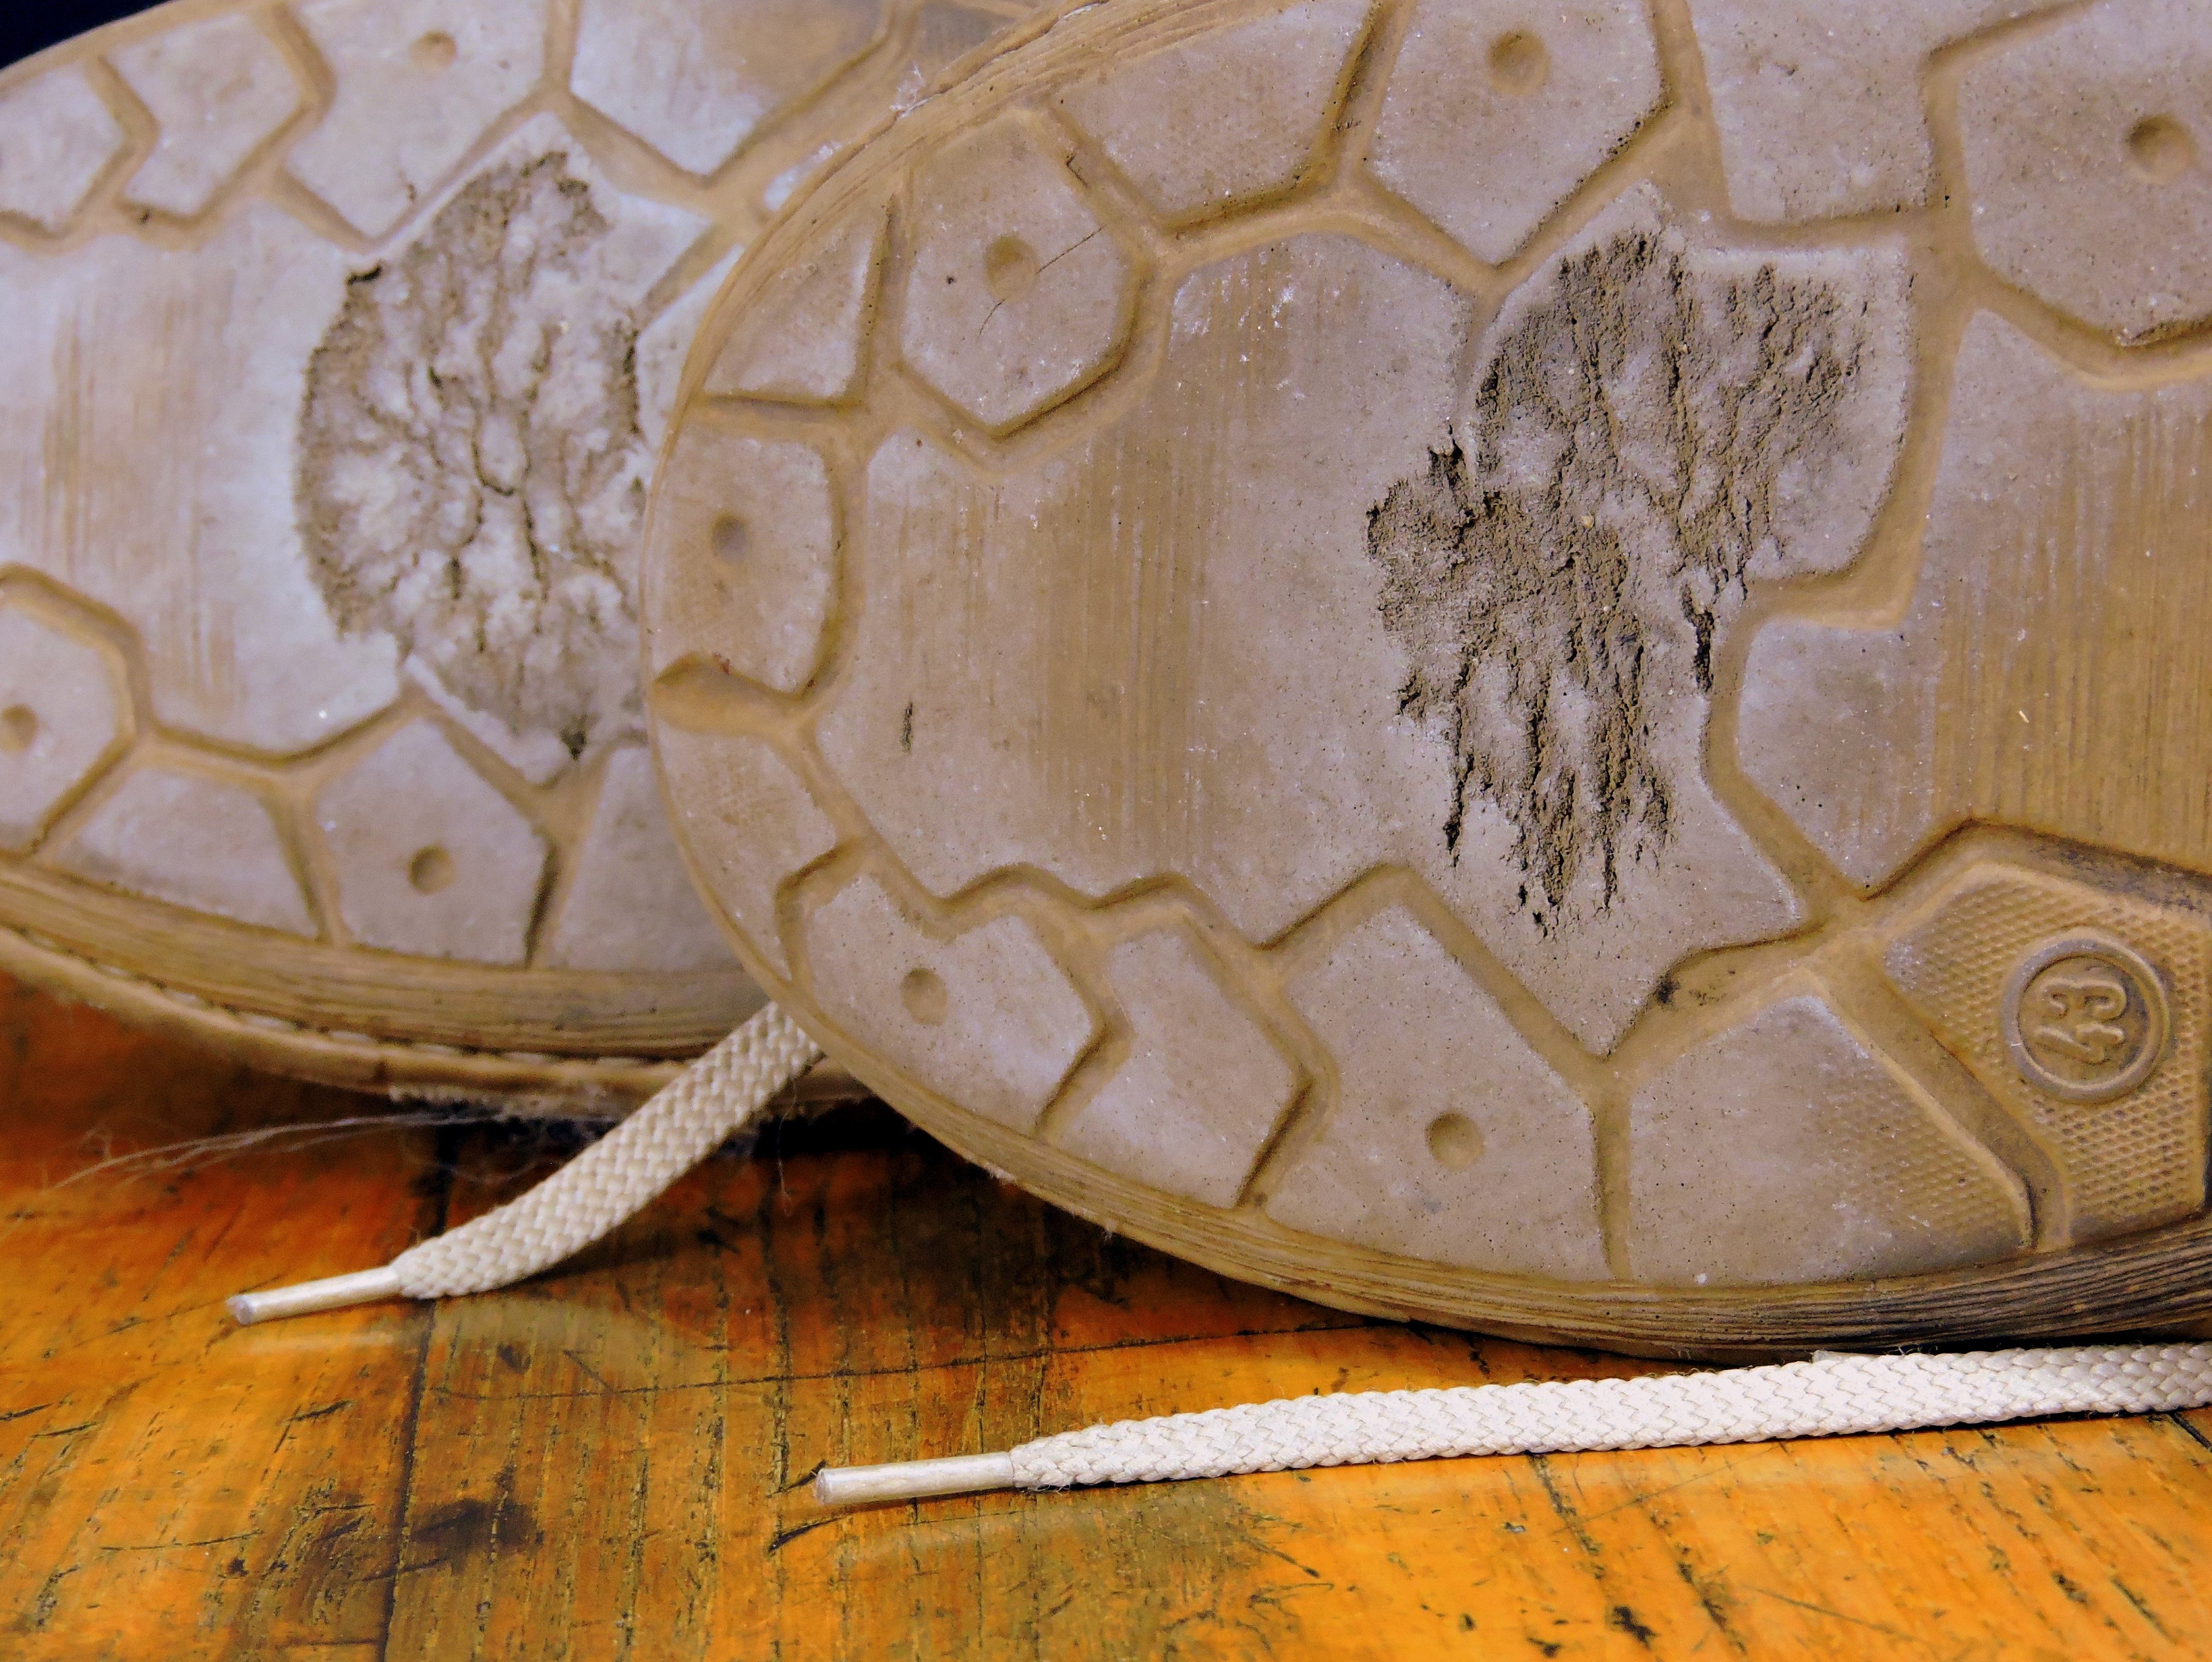
shoe, old, walk, sole, turtle, reptile, throw, worn, tortoise, vertebrate, carving, relief, consumed, ancient history